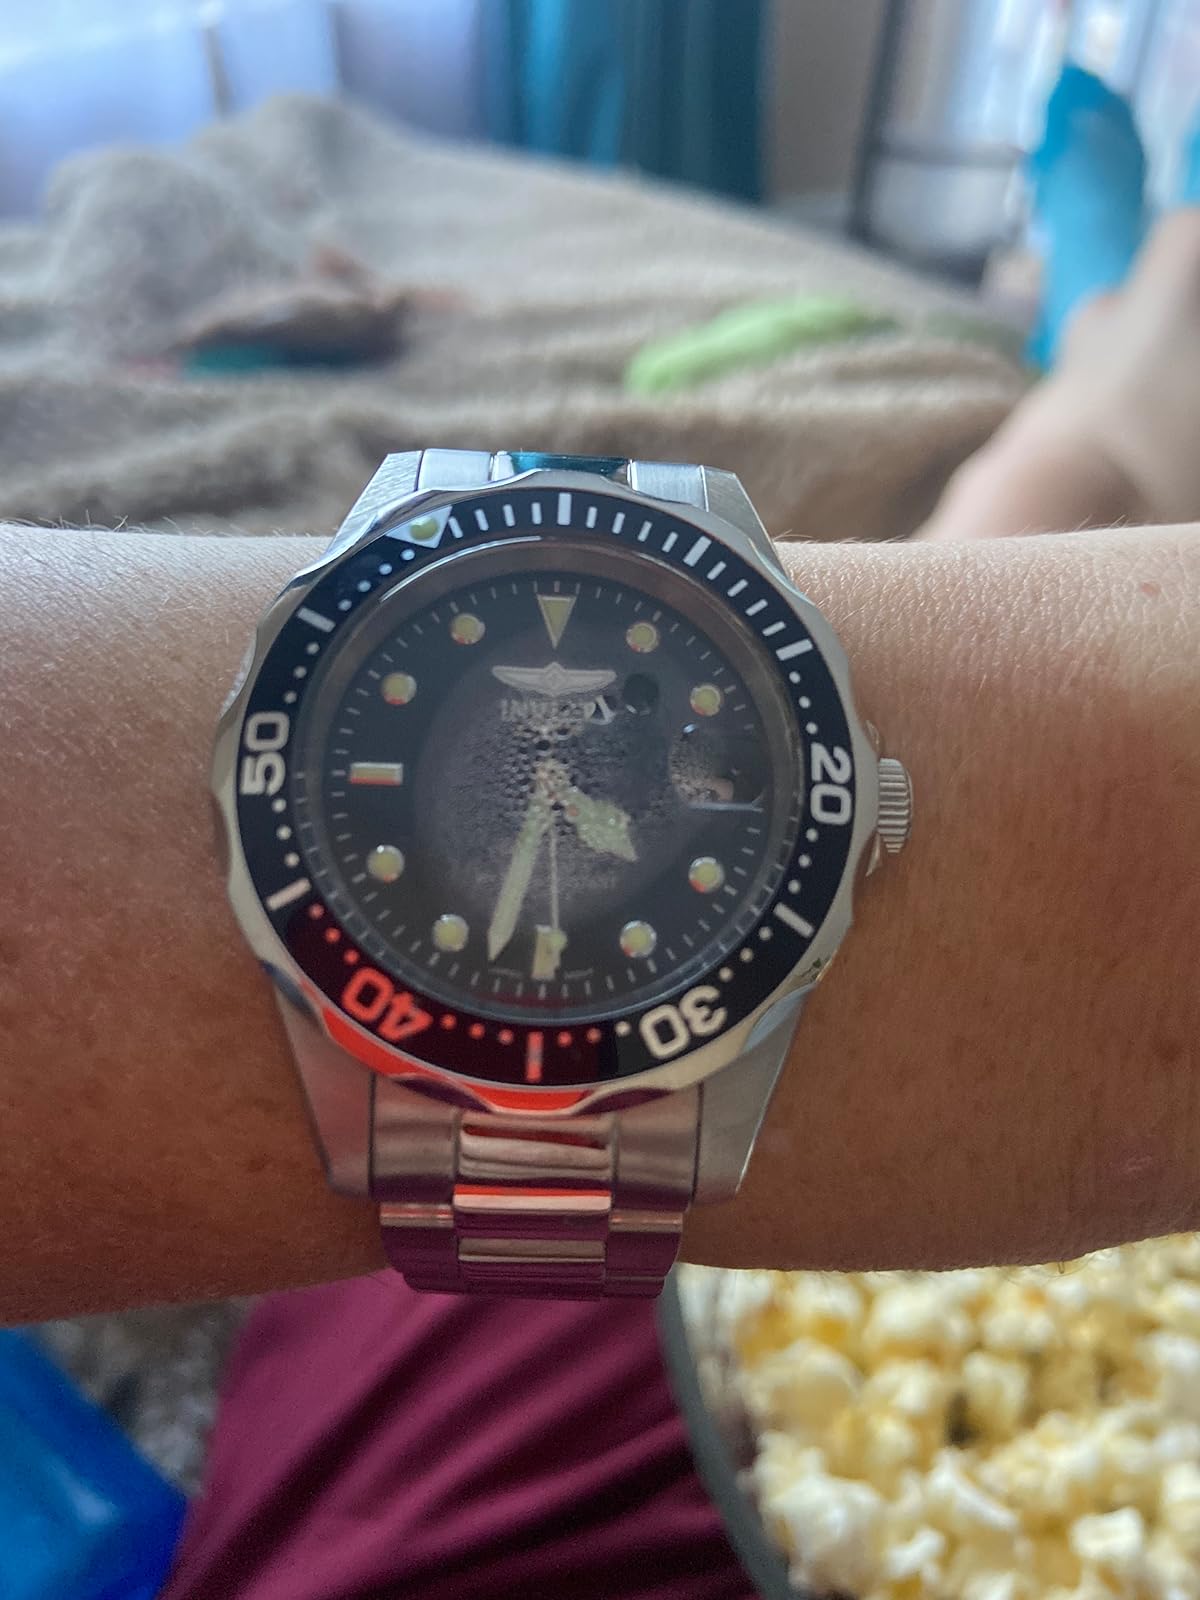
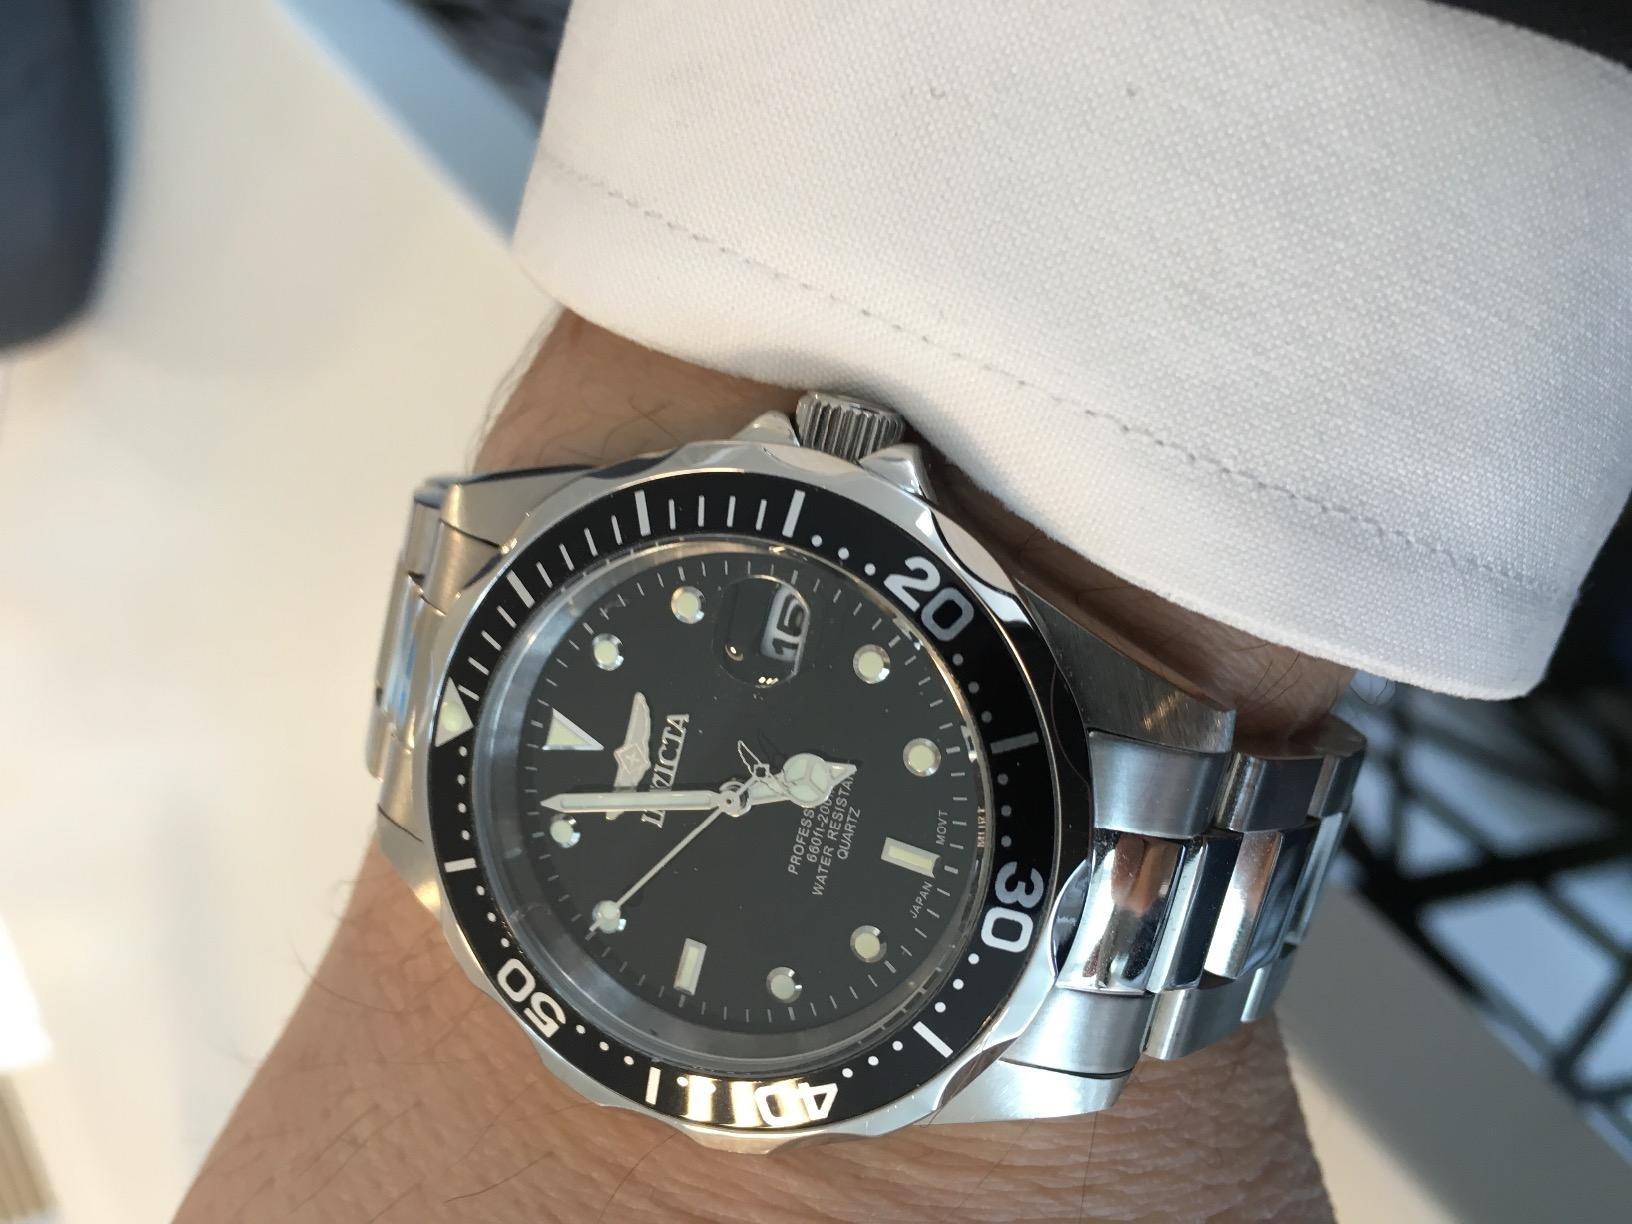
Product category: accessories_watch
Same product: yes